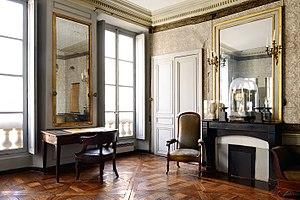
Cabinet de travail - appartement d'Auguste Comte
La Maison d’Auguste Comte est un appartement-musée dans lequel vécut le philosophe français Auguste Comte.